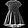
Label: Dress